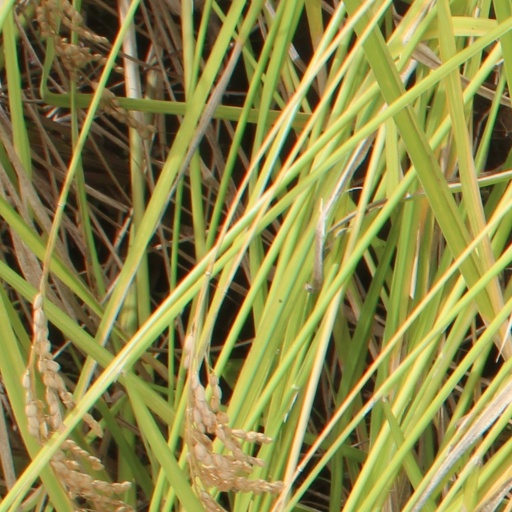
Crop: rice